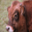
Label: cattle